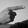
ASL letter: G